2015–2016 University of Missouri protests

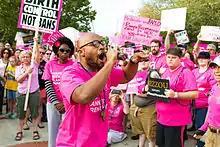
University of Missouri student Jonathan Butler at a Planned Parenthood rally at the University of Missouri in September 2015

On September 12, 2015, a Facebook post by the student government president Payton Head described bigotry and anti-gay sentiment around the college campus, which gained widespread attention. He claimed that in an incident off campus, unidentified people in the back of a passing pickup truck directed racial slurs at him. "For those of you who wonder why I'm always talking about the importance of inclusion and respect, it's because I've experienced moments like this multiple times at THIS university, making me not feel included here." Chancellor R. Bowen Loftin called the incident "totally unacceptable" on September 17.